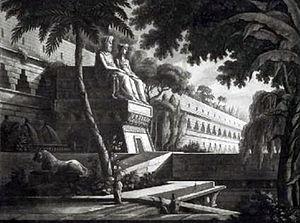
Décor d'Antonio Basolli pour l'opéra de Meyerbeer Semiramide riconosciuta (Les Jardins suspendus de Babylone)
Antonio Basoli, né le 18 avril 1774 à Castel Guelfo di Bologna, près de Bologne, et mort le 30 mai 1848 à Bologne, est un peintre, architecte d'intérieur, scénographe et graveur néo-classique italien du XVIIIᵉ et XIXᵉ siècles actif principalement à Bologne.
Semiramide riconosciuta est le cinquième opéra composé par Giacomo Meyerbeer, et son deuxième opéra composé pour un théâtre italien. Le livret est une adaptation, réalisée par le comte Lodovico Piossasco Feys, du célèbre poème de Pietro Metastasio, déjà mis en musique par Vinci, Porpora, Hasse, Gluck, Jommelli, Traetta et Salieri. La création eut lieu au Teatro Regio de Turin le 3 février 1819.